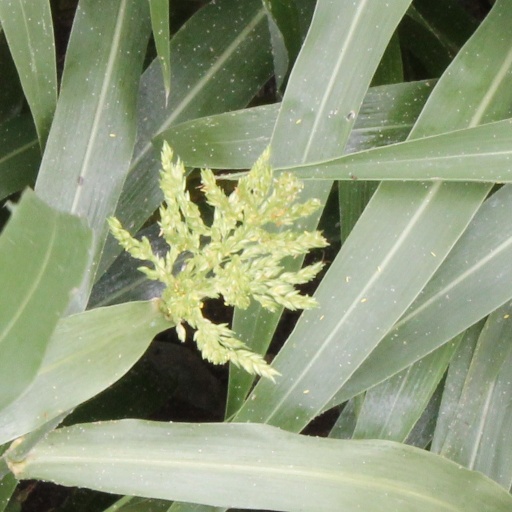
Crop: sorghum